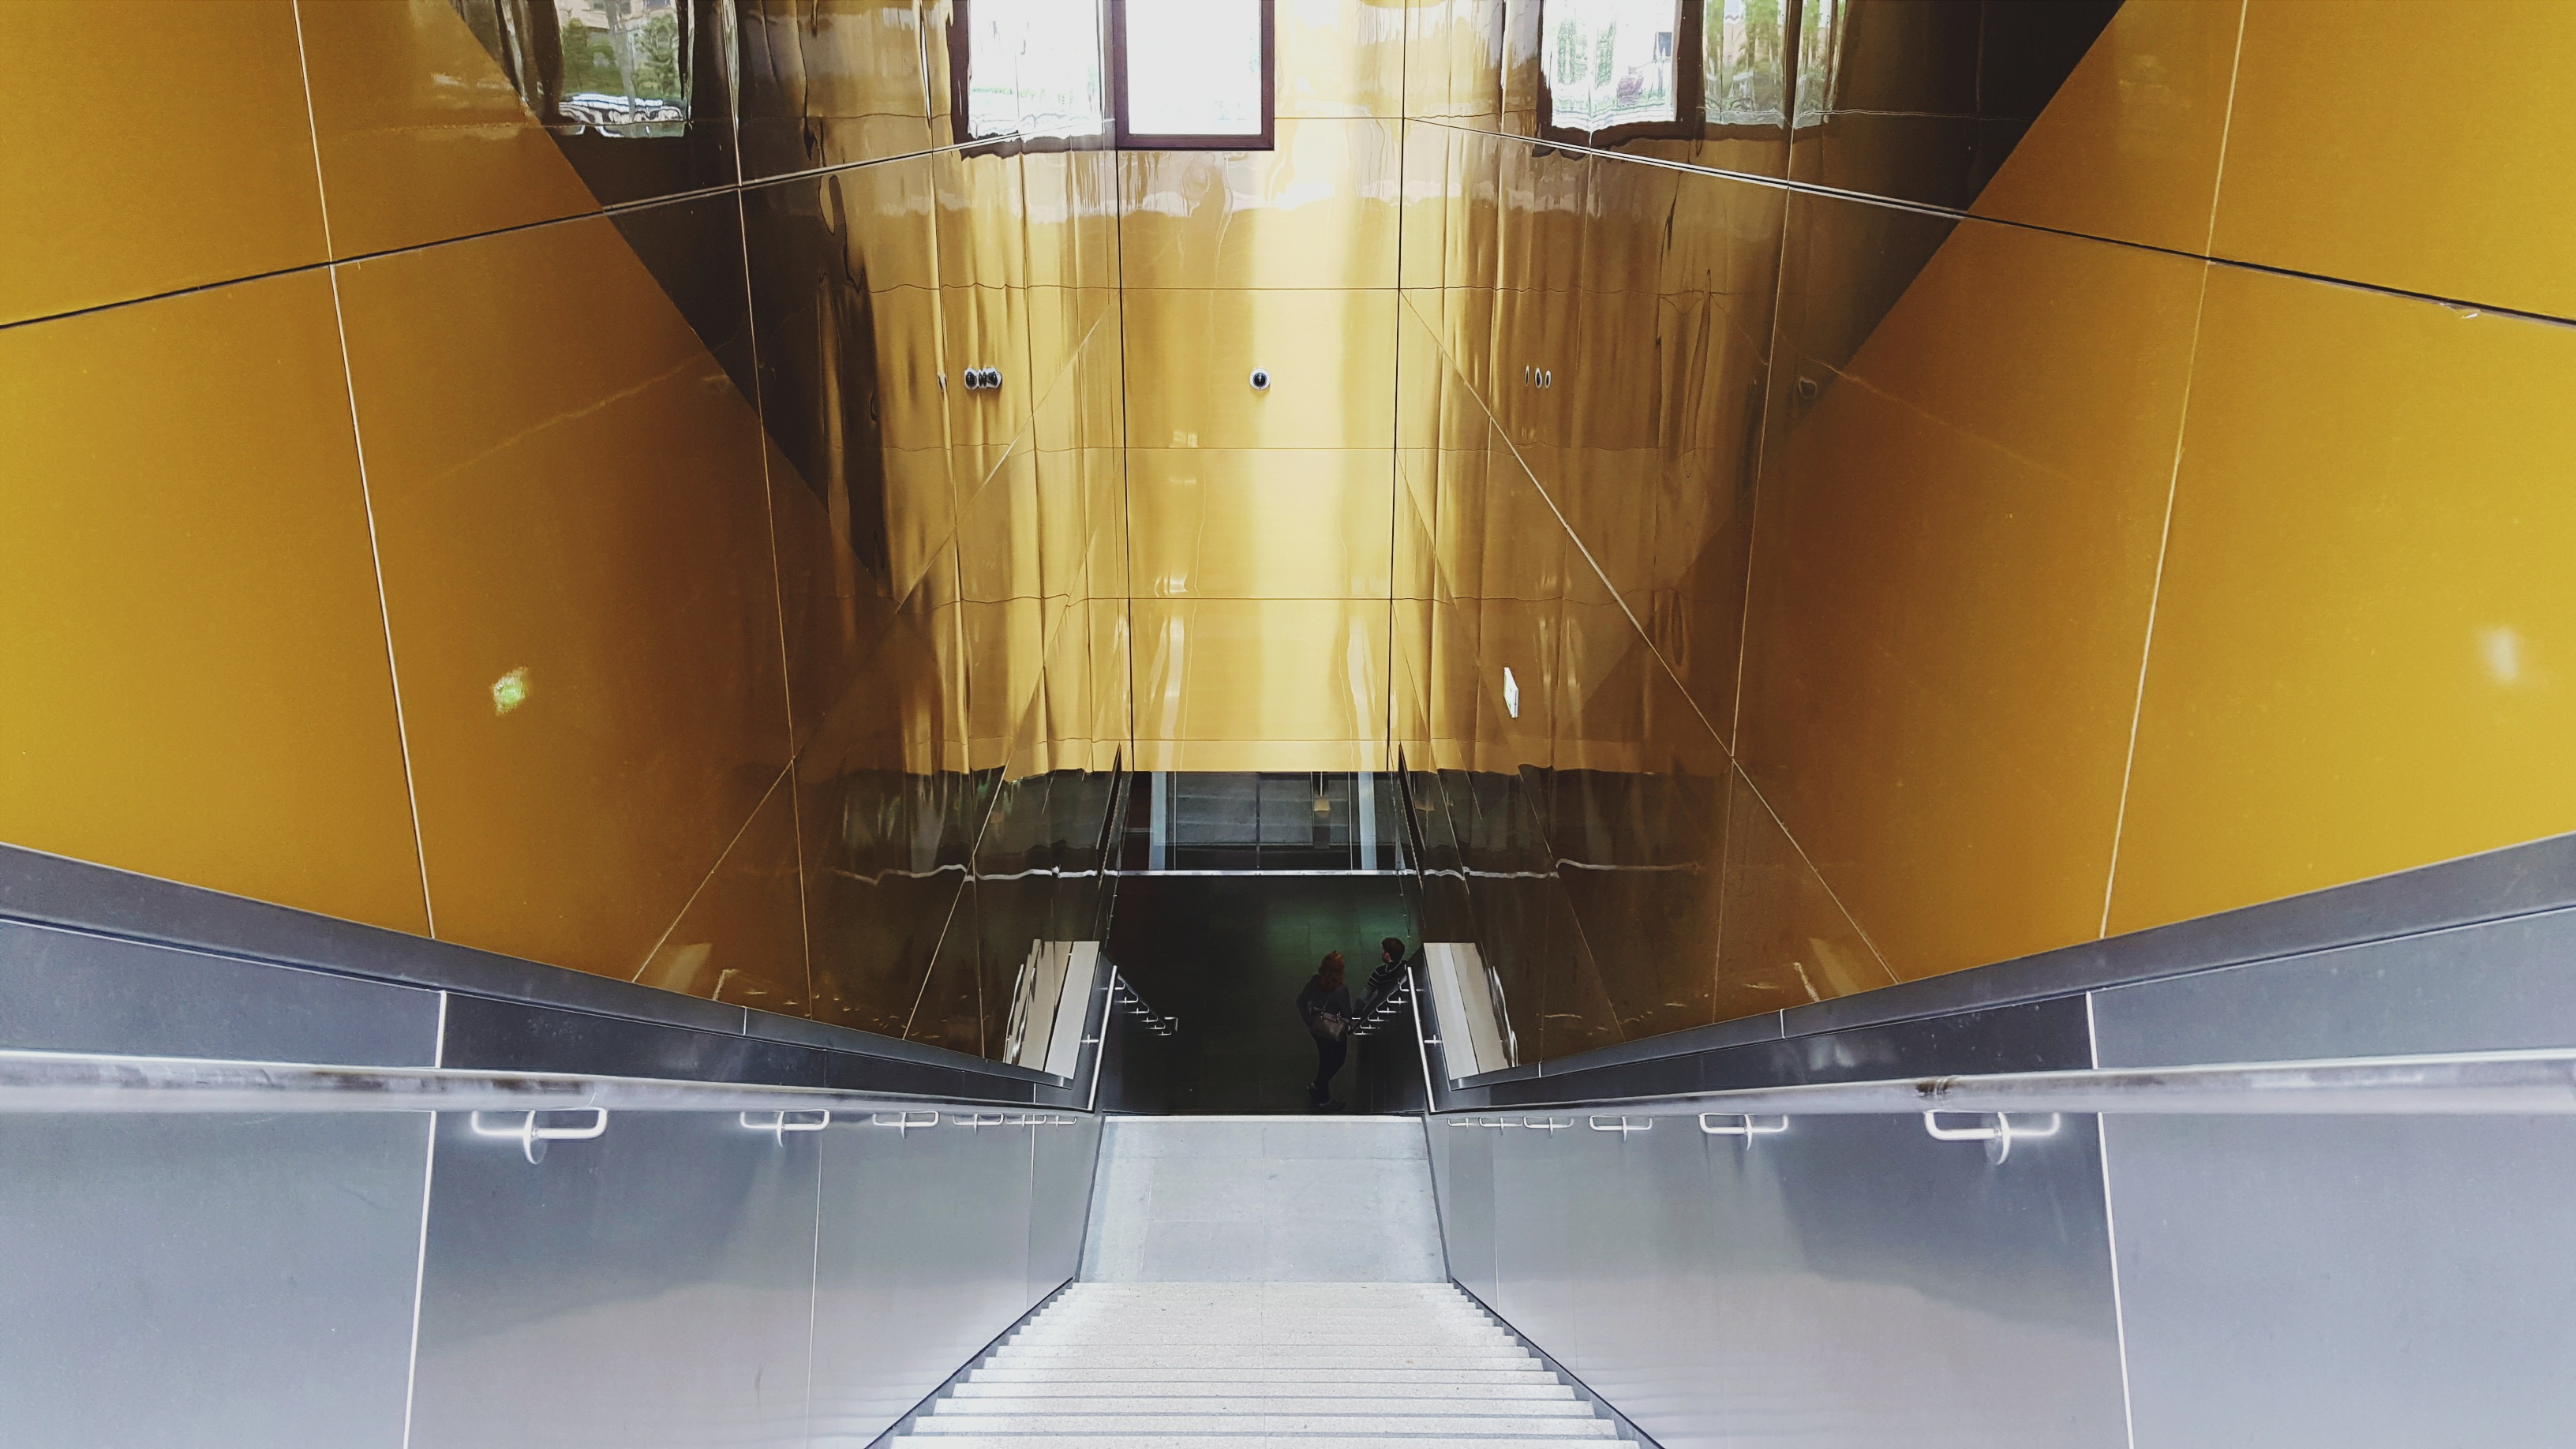
architecture, floor, subway, ceiling, hall, public transport, infrastructure